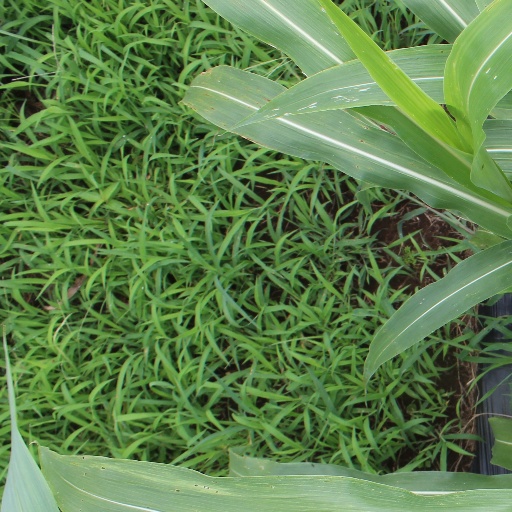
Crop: sorghum